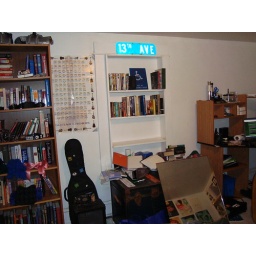
The wall to the right of that corner. Notice the broken third shelf in the built-in bookcase.